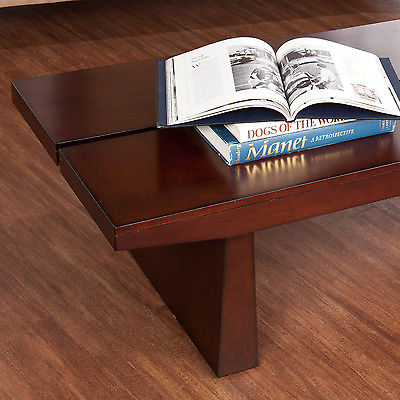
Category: table